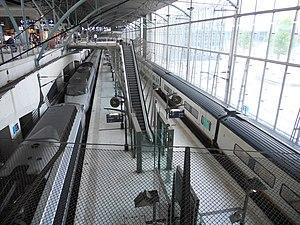
Vue des TGV en gare de Lille Europe